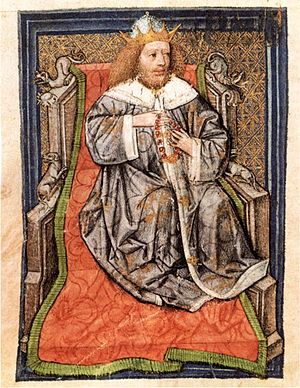
Albrecht 6. af Østrig
Albrecht VI. var hertug af Østrig og tilhørte Habsburg-slægten.